Gerry Daly (Australian footballer)

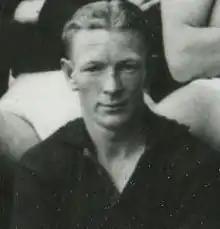

Gordon Eric "Gerry" Daly (19 January 1915 – 6 August 1977) was an Australian rules footballer who played with Melbourne in the Victorian Football League (VFL).